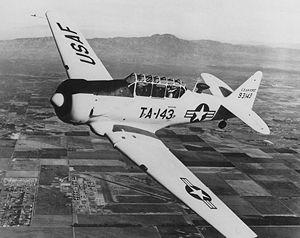
Le North American T-6 Texan est l'appareil d'entraînement standard des pilotes de chasse des nations alliées pendant la Seconde Guerre mondiale. Il fut connu sous les noms de SNJ au sein de l'US Navy, de AT-6 dans l'USAAC et de Harvard dans les forces aériennes du Commonwealth. Il remporta un gigantesque succès commercial : il fut produit à 15 495 exemplaires, toutes versions confondues.
La Base Ecole 708 « Commandant Mézergues » est une ancienne base de l'Armée de l'air française, installée à Meknès, dissoute en 1961. Elle hébergeait l'école de chasse « Christian Martell » depuis 1947.